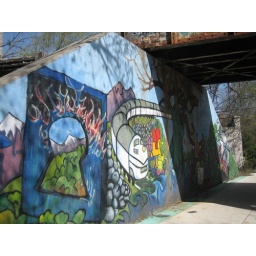
Murals under the bridge on Miller street between Spring and Ashley.